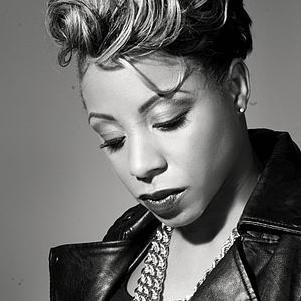
Age: 24